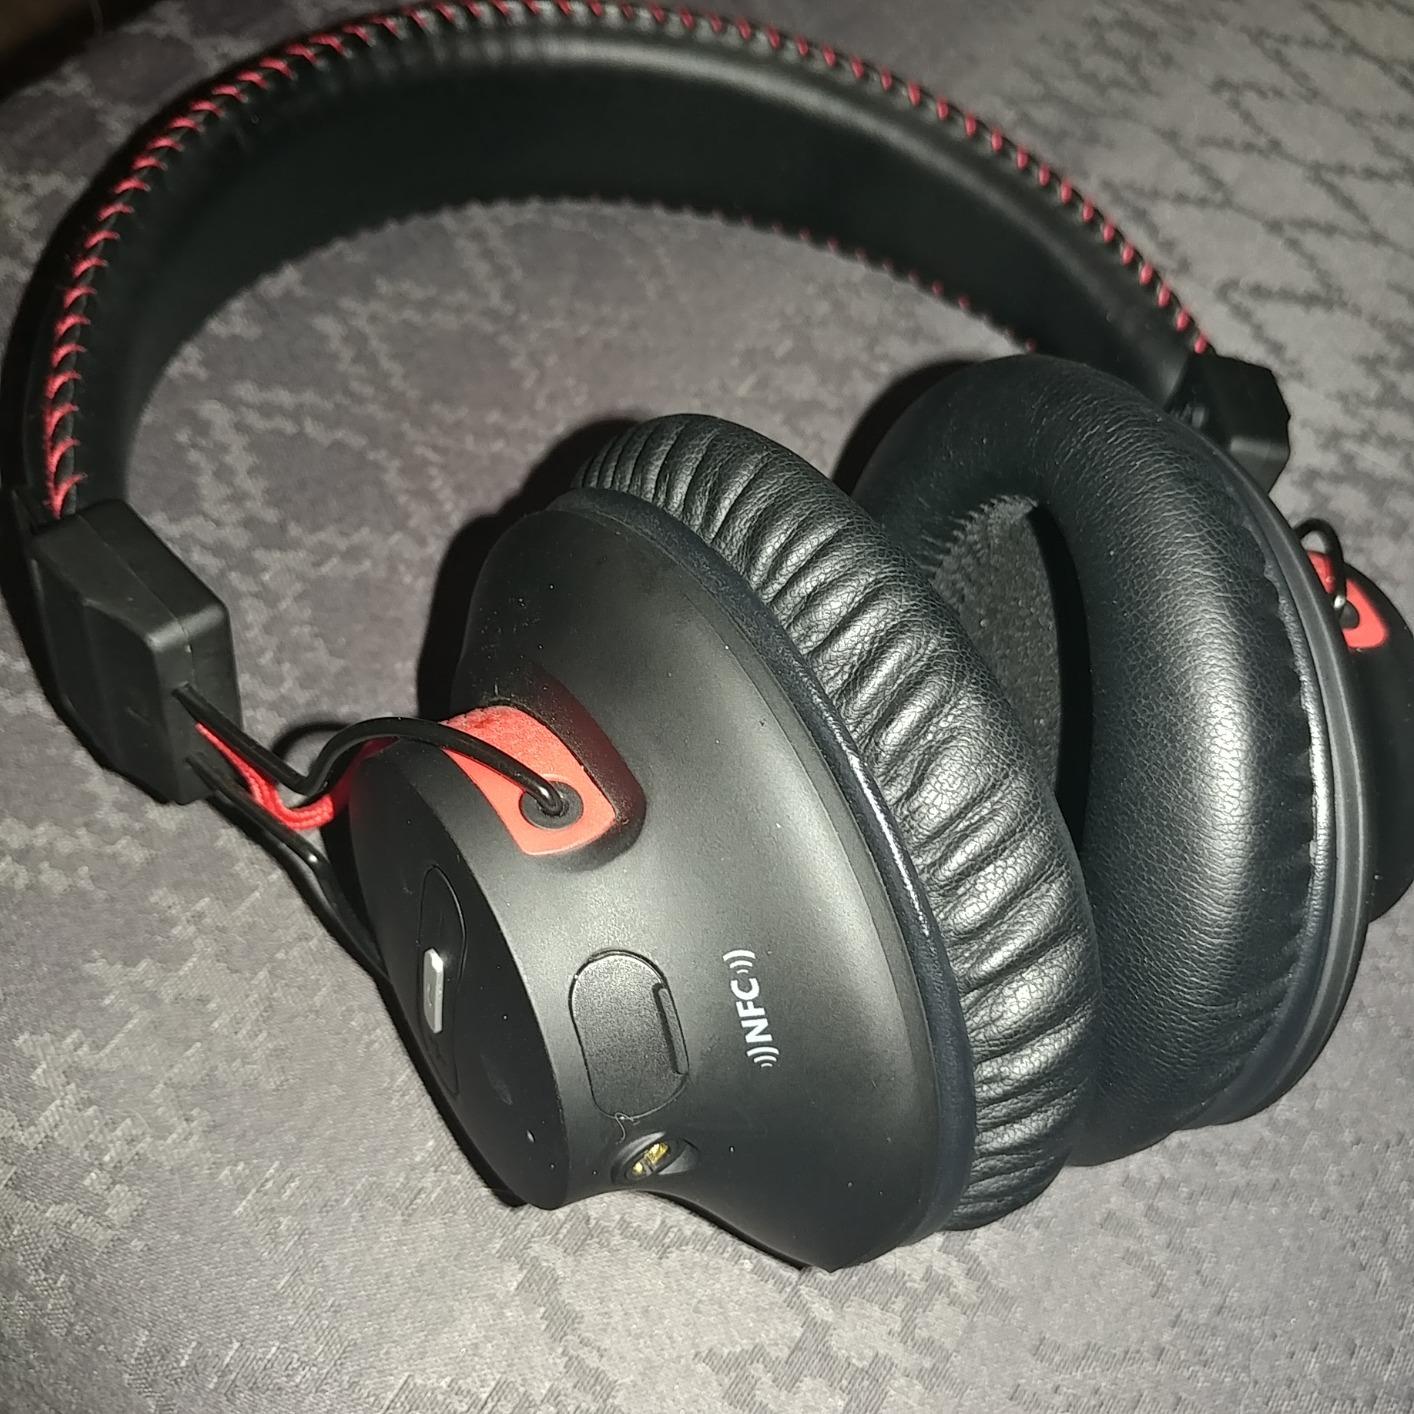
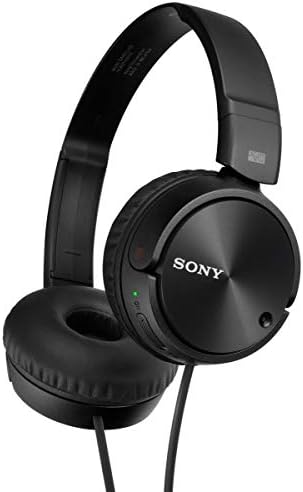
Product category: headphones
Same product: no